Arses of Persia

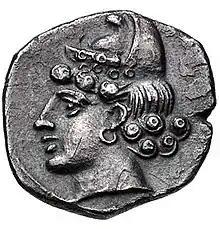
Probable portrait of Arses, wearing the Egyptian Pharaonic crown.

Arses, also known by his regnal name Artaxerxes IV, was the twelfth Achaemenid King of Kings from 338 to 336 BC.